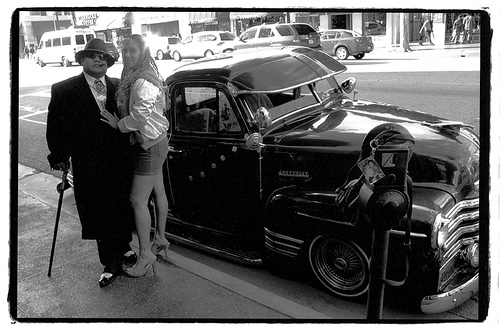
user: Given an image and a question. Answer the question in a short answer. Question: What century is this? Short Answer:
assistant: 20th